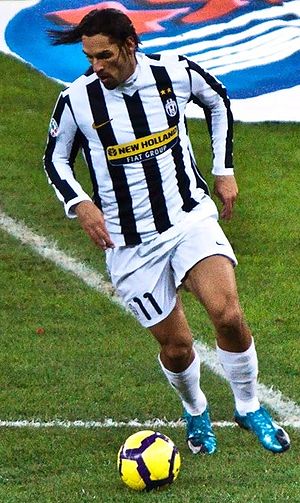
Amauri
Amauri
Amauri Carvalho de Oliveira, bedre kendt som Amauri, er en brasiliansk-italiensk fodboldspiller, der spiller som angriber for New York Cosmos